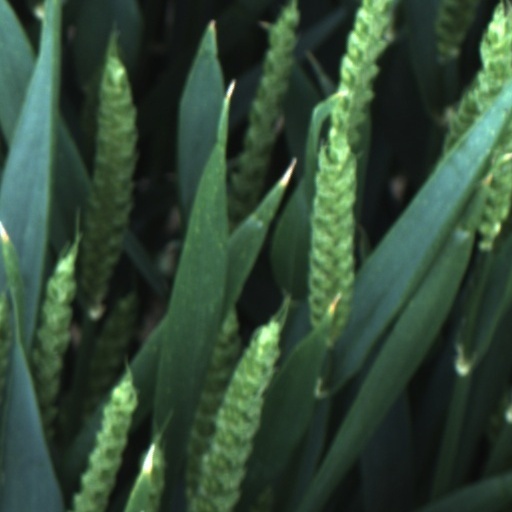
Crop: wheat